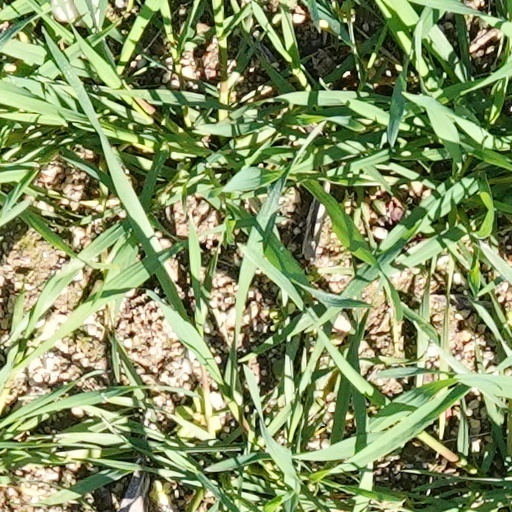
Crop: wheat